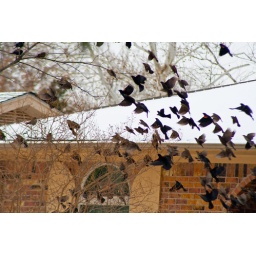
Birds flying up from where they were eating on the ground in neighbor's yard